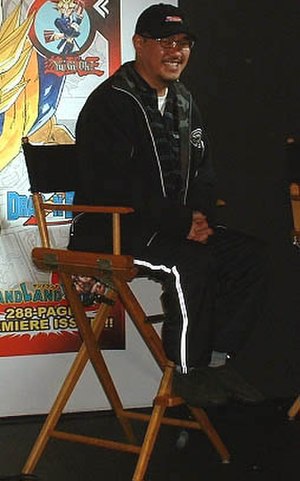
Akira Toriyama
Akria Toriyama er en japansk mangategner. Han er mest kendt for sine tegneserier Dr. Slump og Dragon Ball. Allerede som barn var han meget optaget af både tegneserier og tegnefilm.